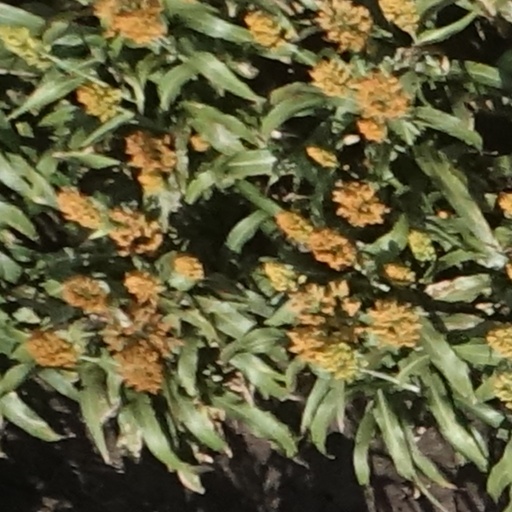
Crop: sorghum